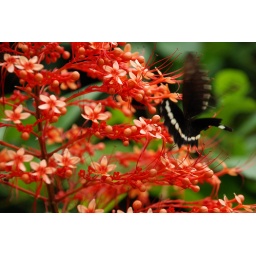
A black butterfly whizzing around flowers looking for the perfect spot